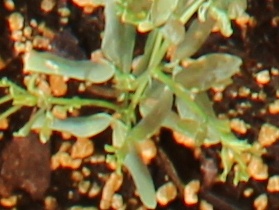
Label: Lentil